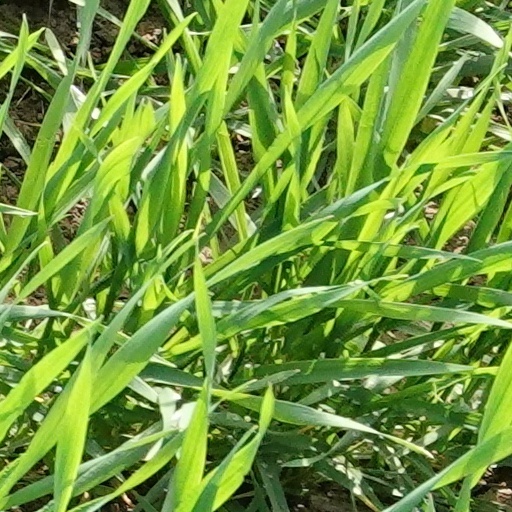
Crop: wheat